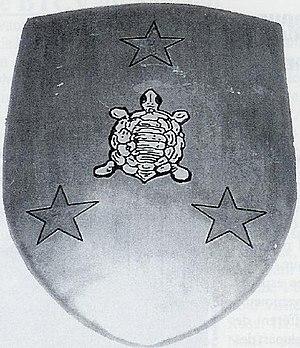
Blason templier Malte.
La tortue apparaît aussi bien dans l'art que dans la culture populaire et revêt des symboliques différentes selon la culture de chaque région. Symbole de lenteur en Europe occidentale, elle se fait l'allégorie du monde en Chine.